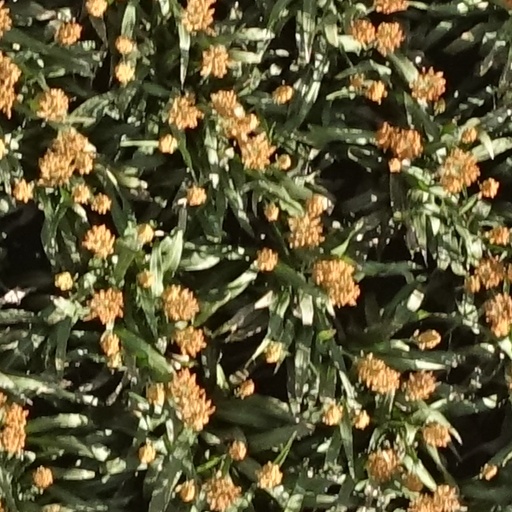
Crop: sorghum